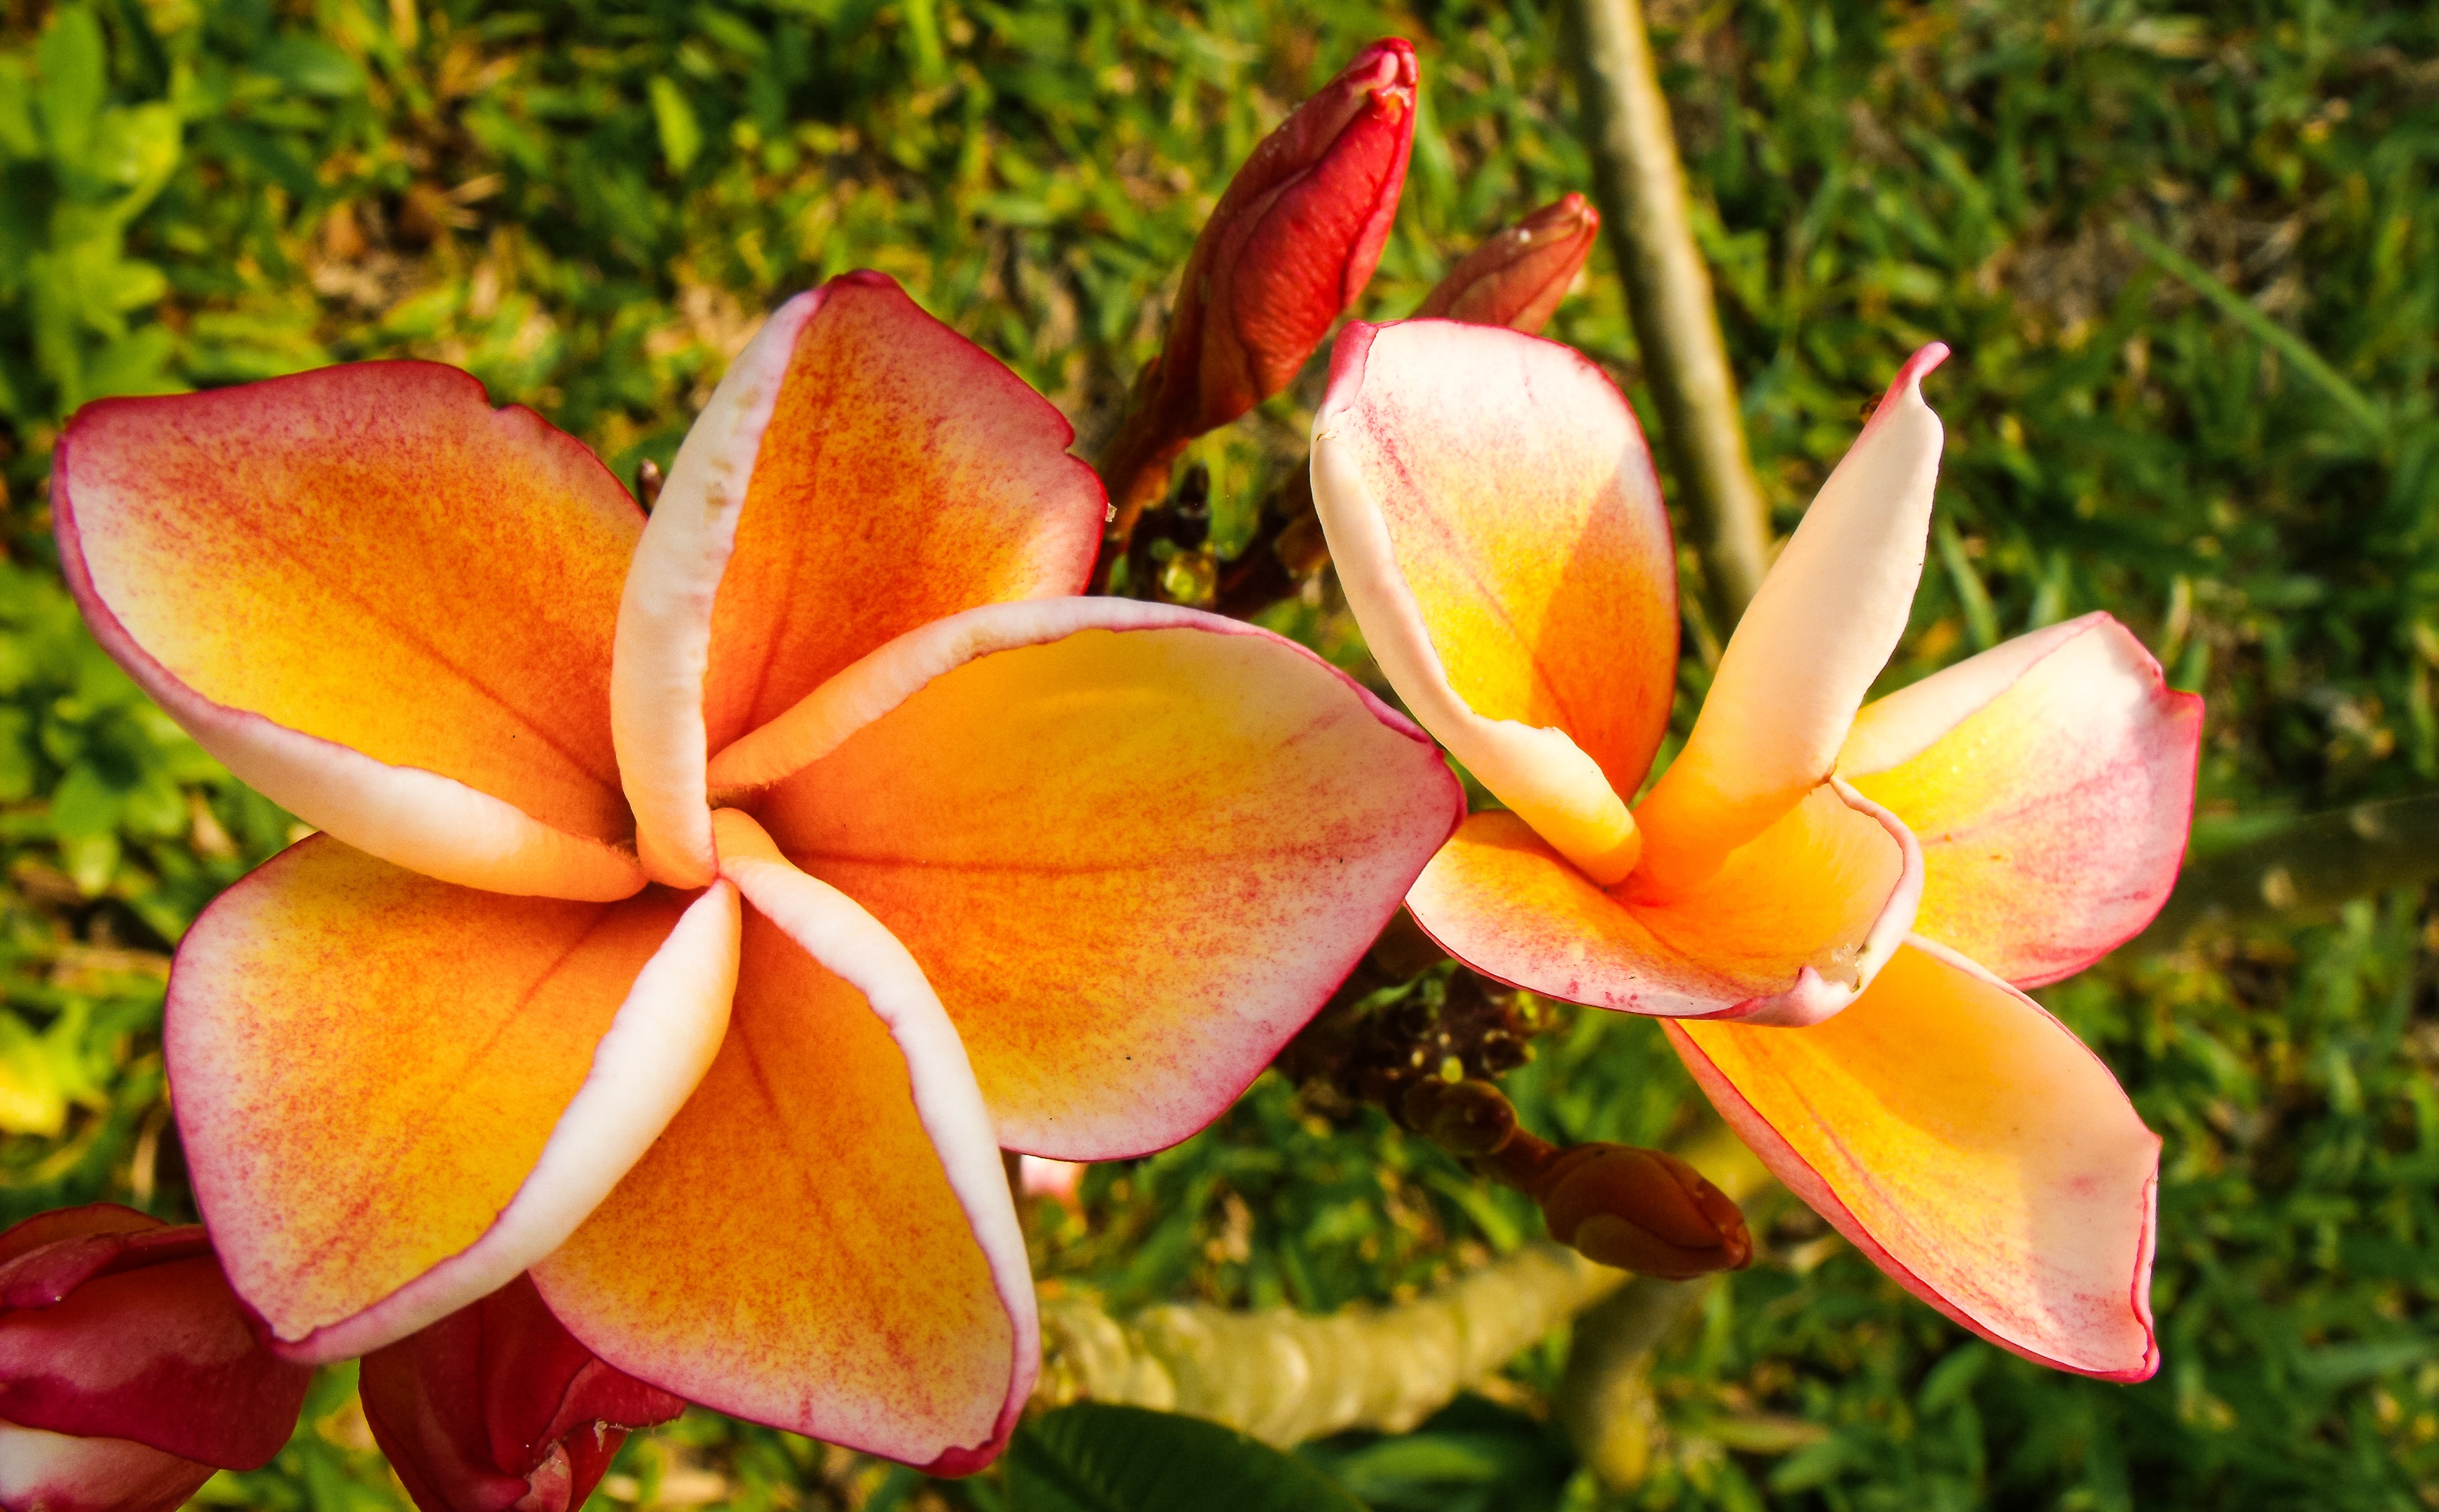
blossom, plant, flower, petal, bloom, botany, flora, lily, macro photography, flowering plant, pink orange, land plant, canna family